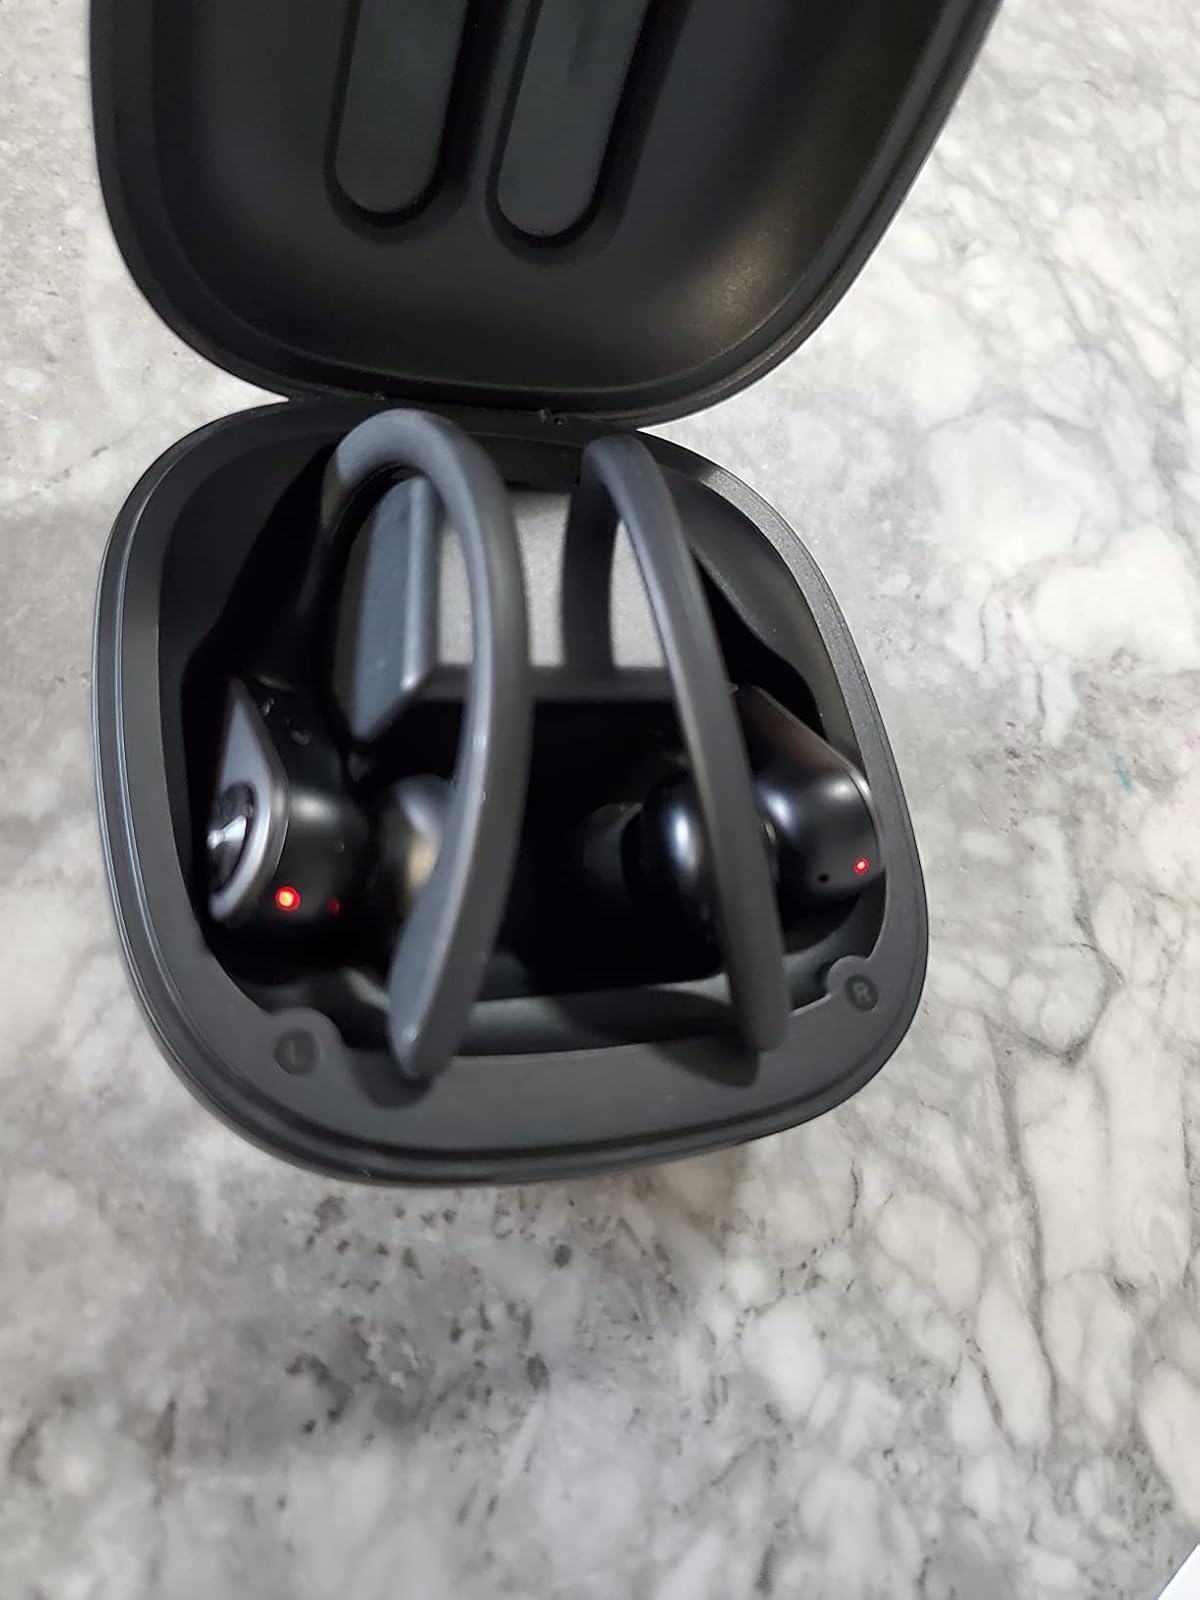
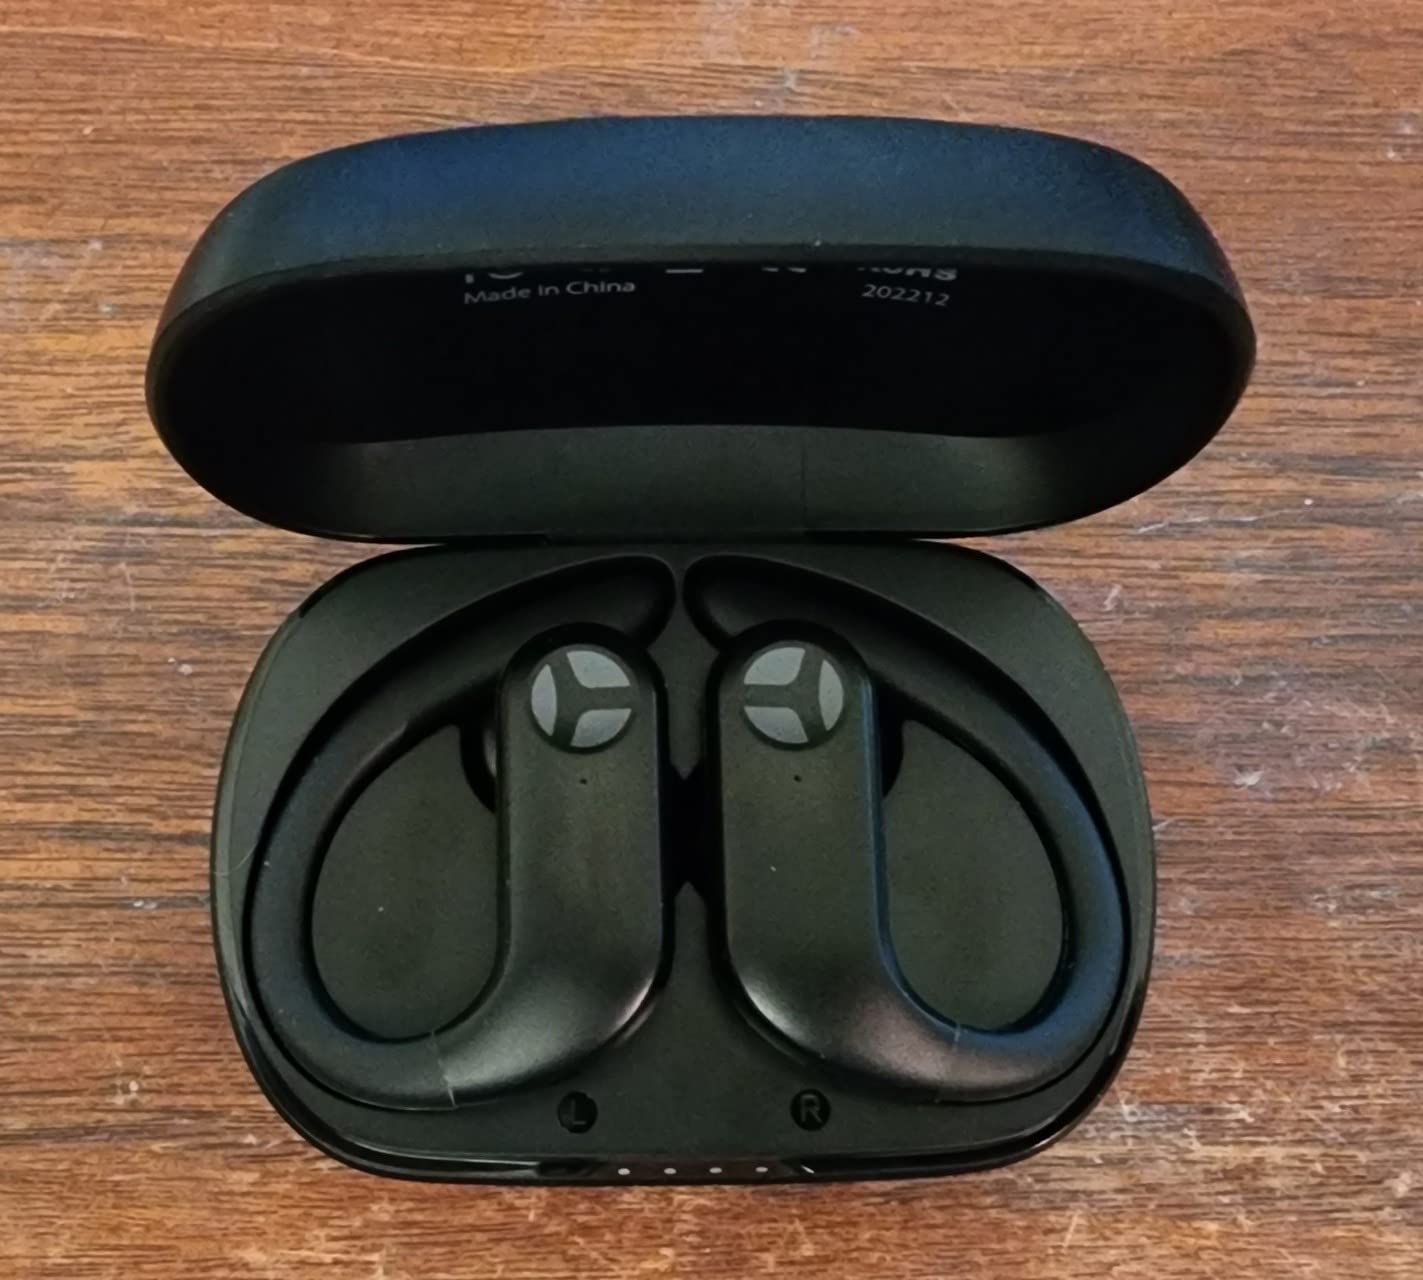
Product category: earbuds
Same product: no